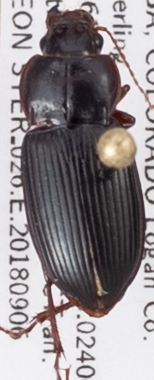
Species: Amara carinata
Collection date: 2018-09-06
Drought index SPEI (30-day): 1.106
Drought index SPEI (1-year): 0.71
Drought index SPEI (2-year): -0.018